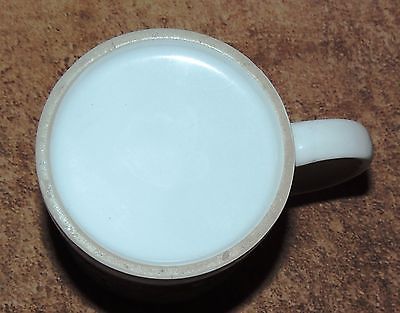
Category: mug